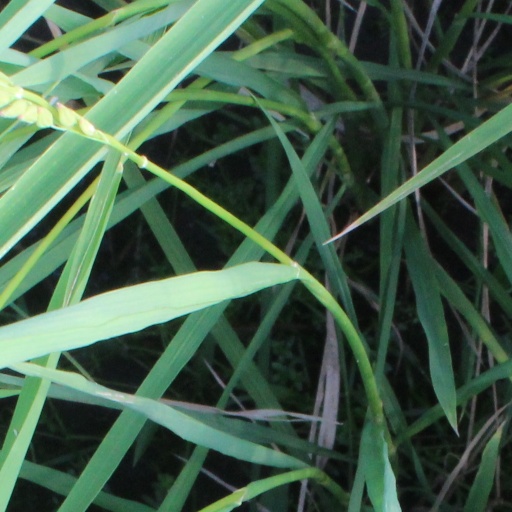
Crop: rice